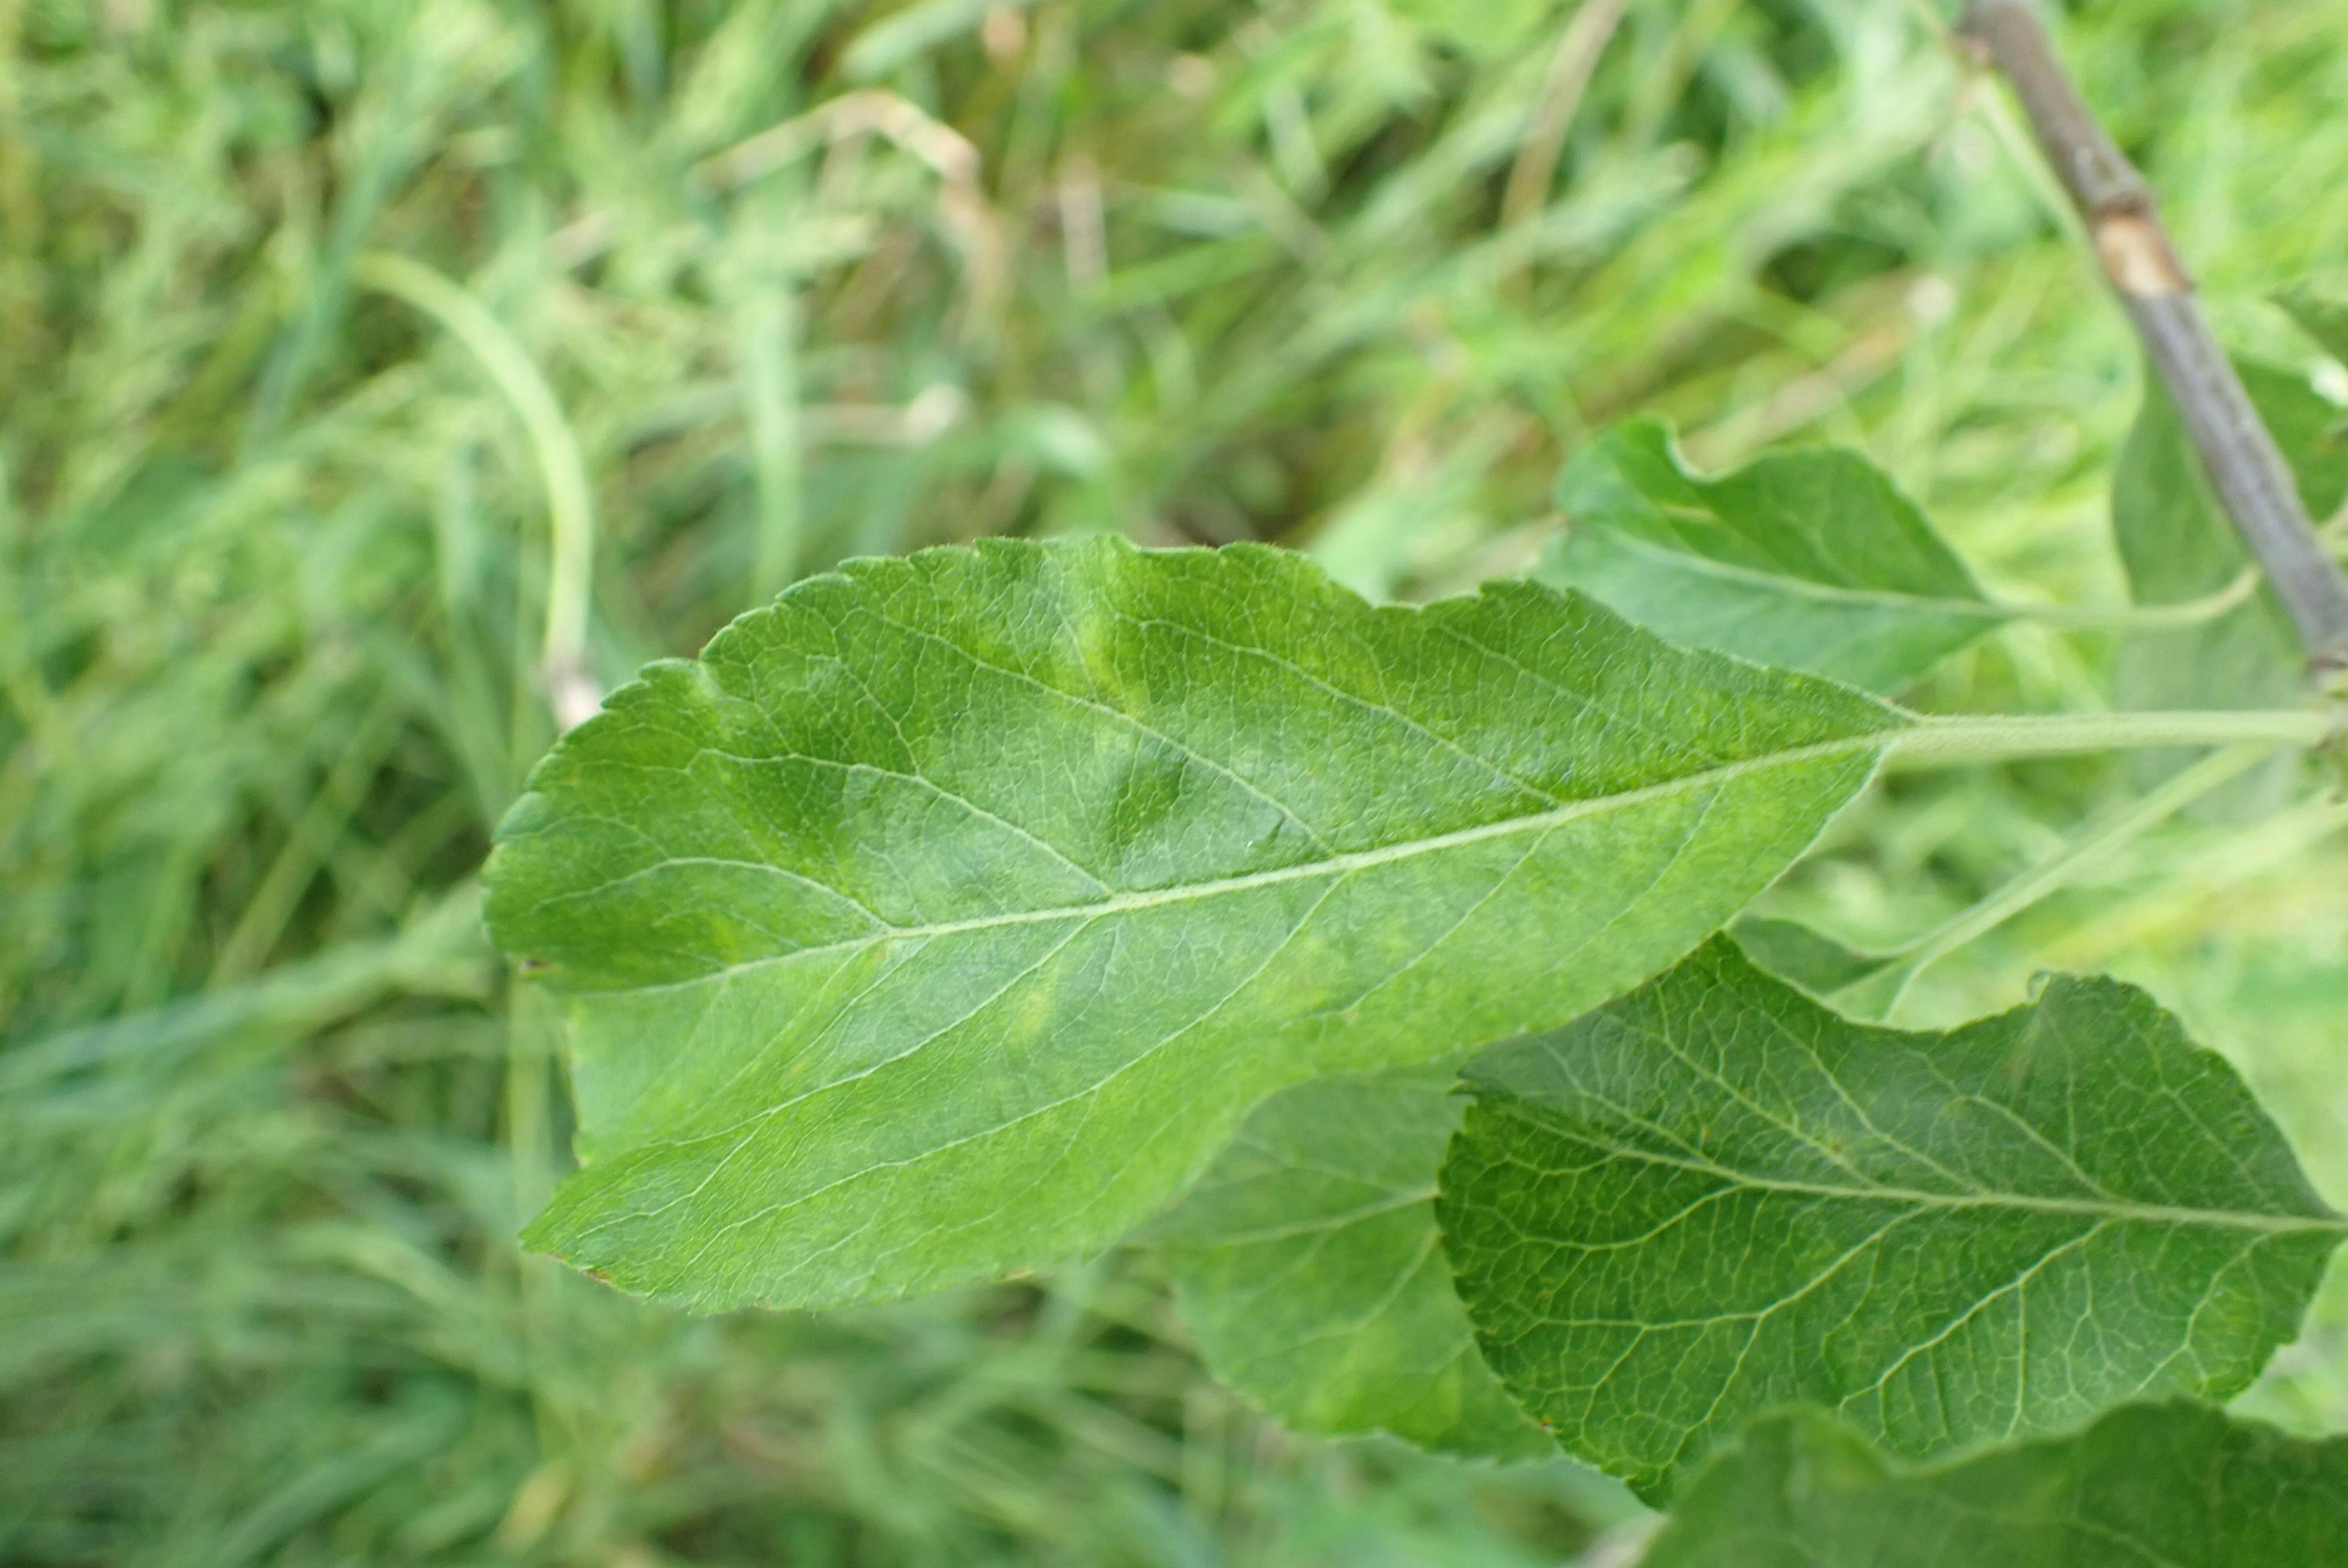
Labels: scab